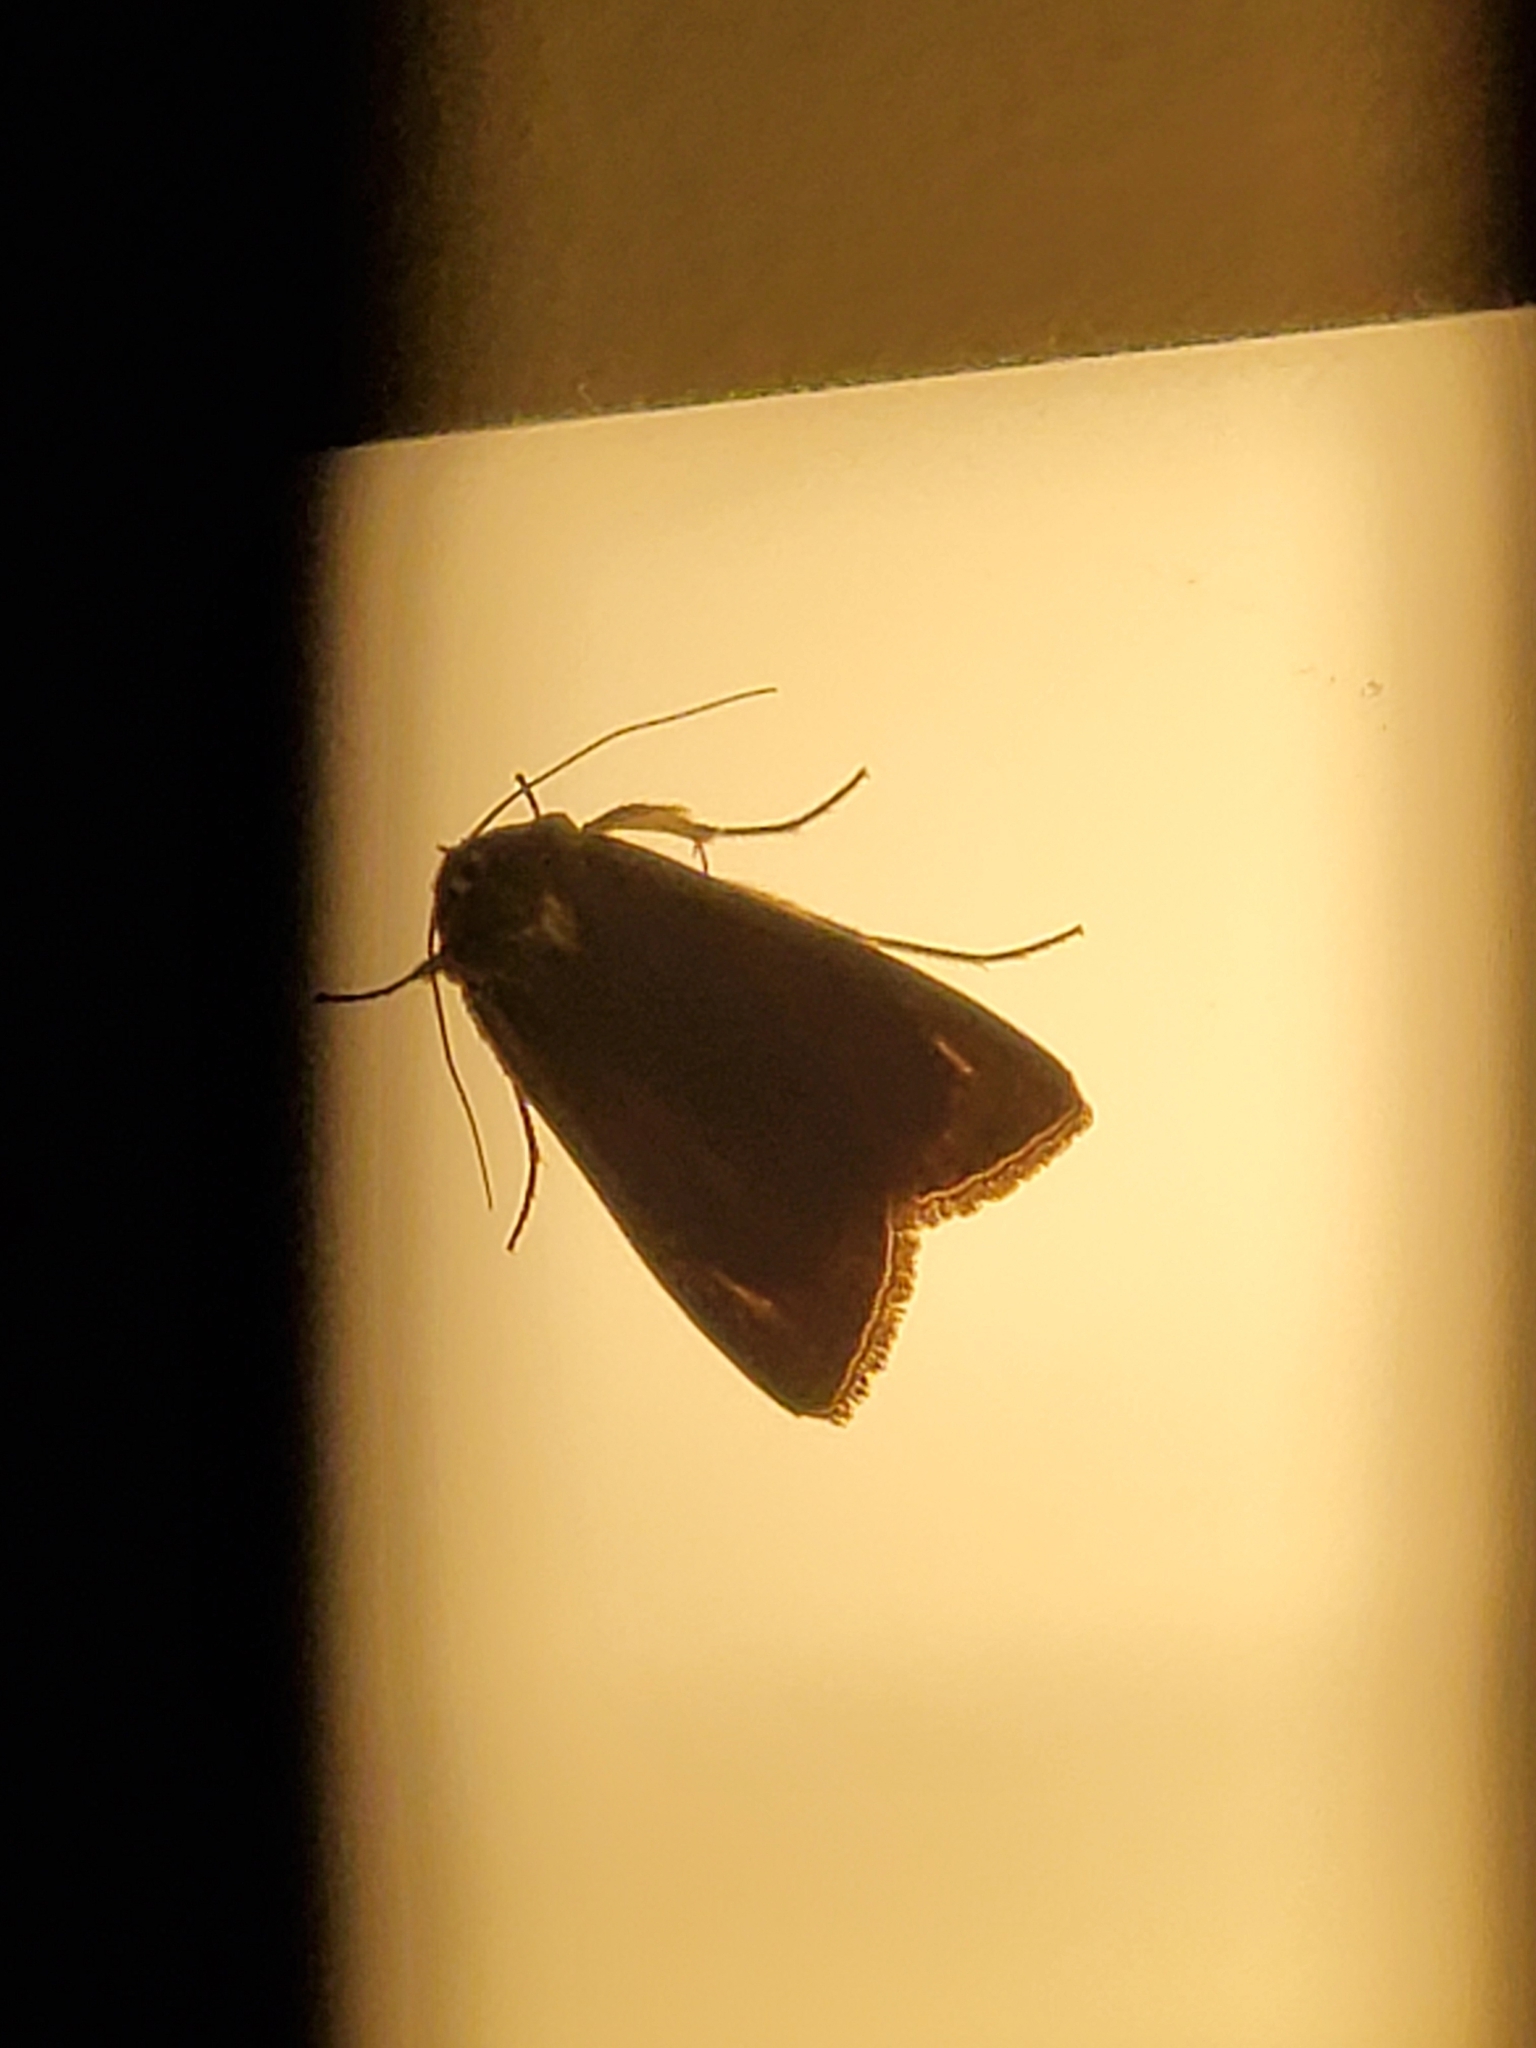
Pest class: cutworms